History of Apple Inc.

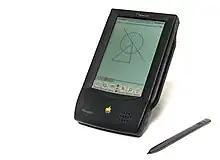
Apple Newton MessagePad (1993)

At the same time, the Mac was becoming a product family of its own. The original model evolved into the Mac Plus in 1986 and spawned the Mac SE and the Mac II in 1987 and the Mac Classic and Mac LC in 1990. Meanwhile, Apple attempted its first portable Macs: the failed Macintosh Portable in 1989 and then the more popular PowerBook in 1991, a landmark product that established the modern form and ergonomic layout of the laptop. Popular products and increasing revenues made this a good time for Apple. MacAddict magazine has called 1989 to 1991 the "first golden age" of the Macintosh. On February 19, 1987, Apple registered the "Apple.com" domain name, making it one of the first hundred companies to register a .com address on the nascent Internet.